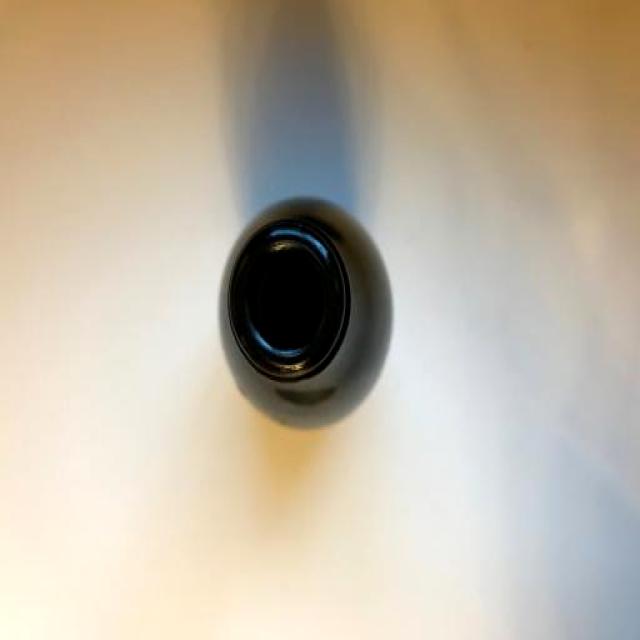
Label: Glass